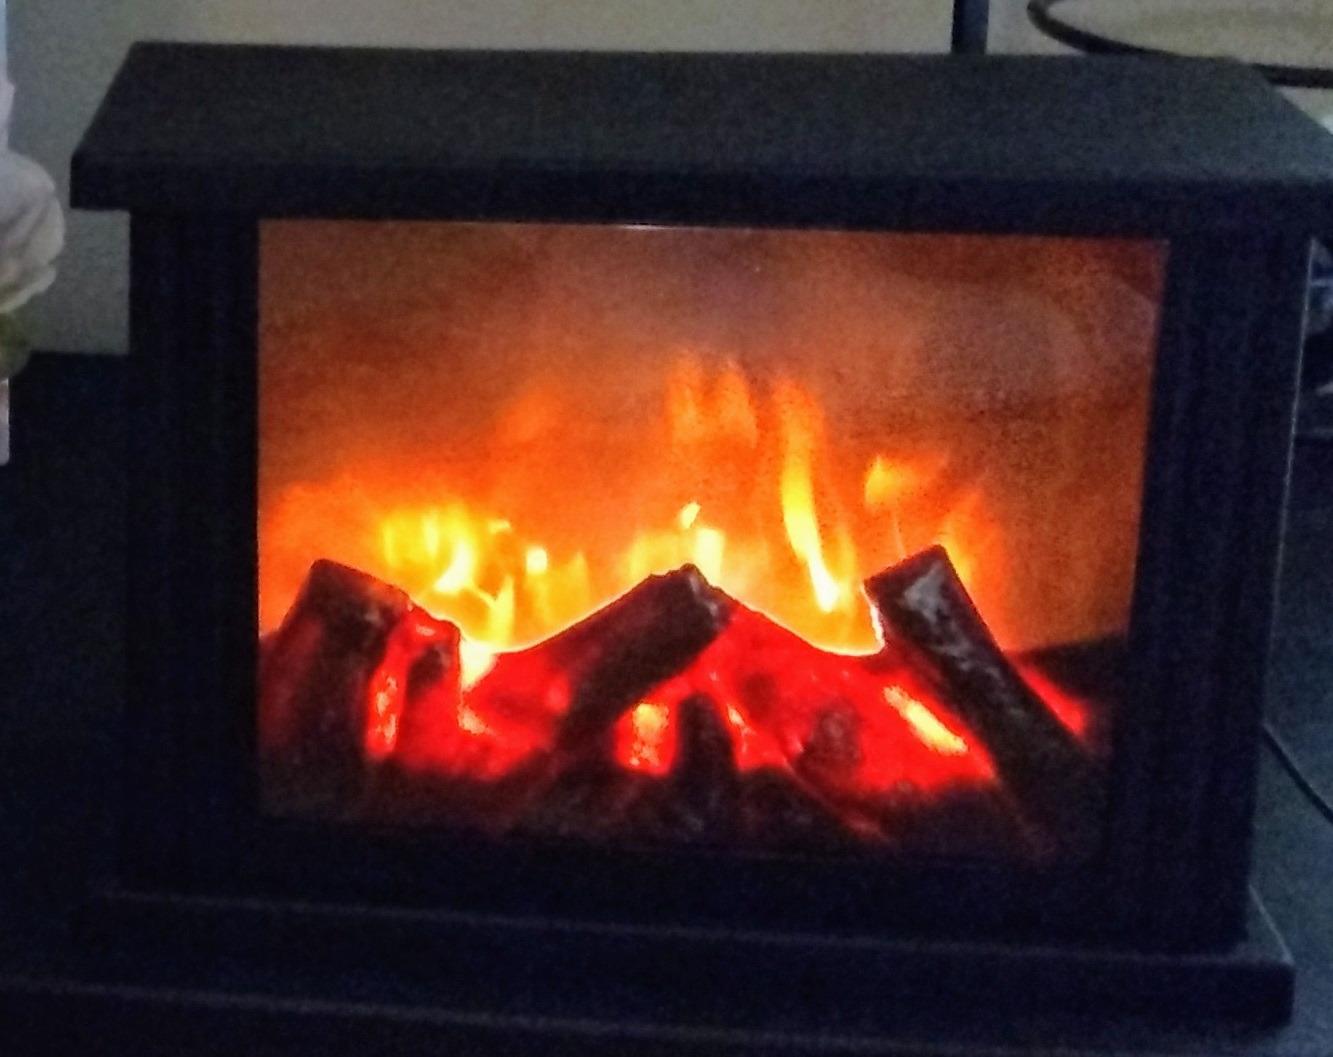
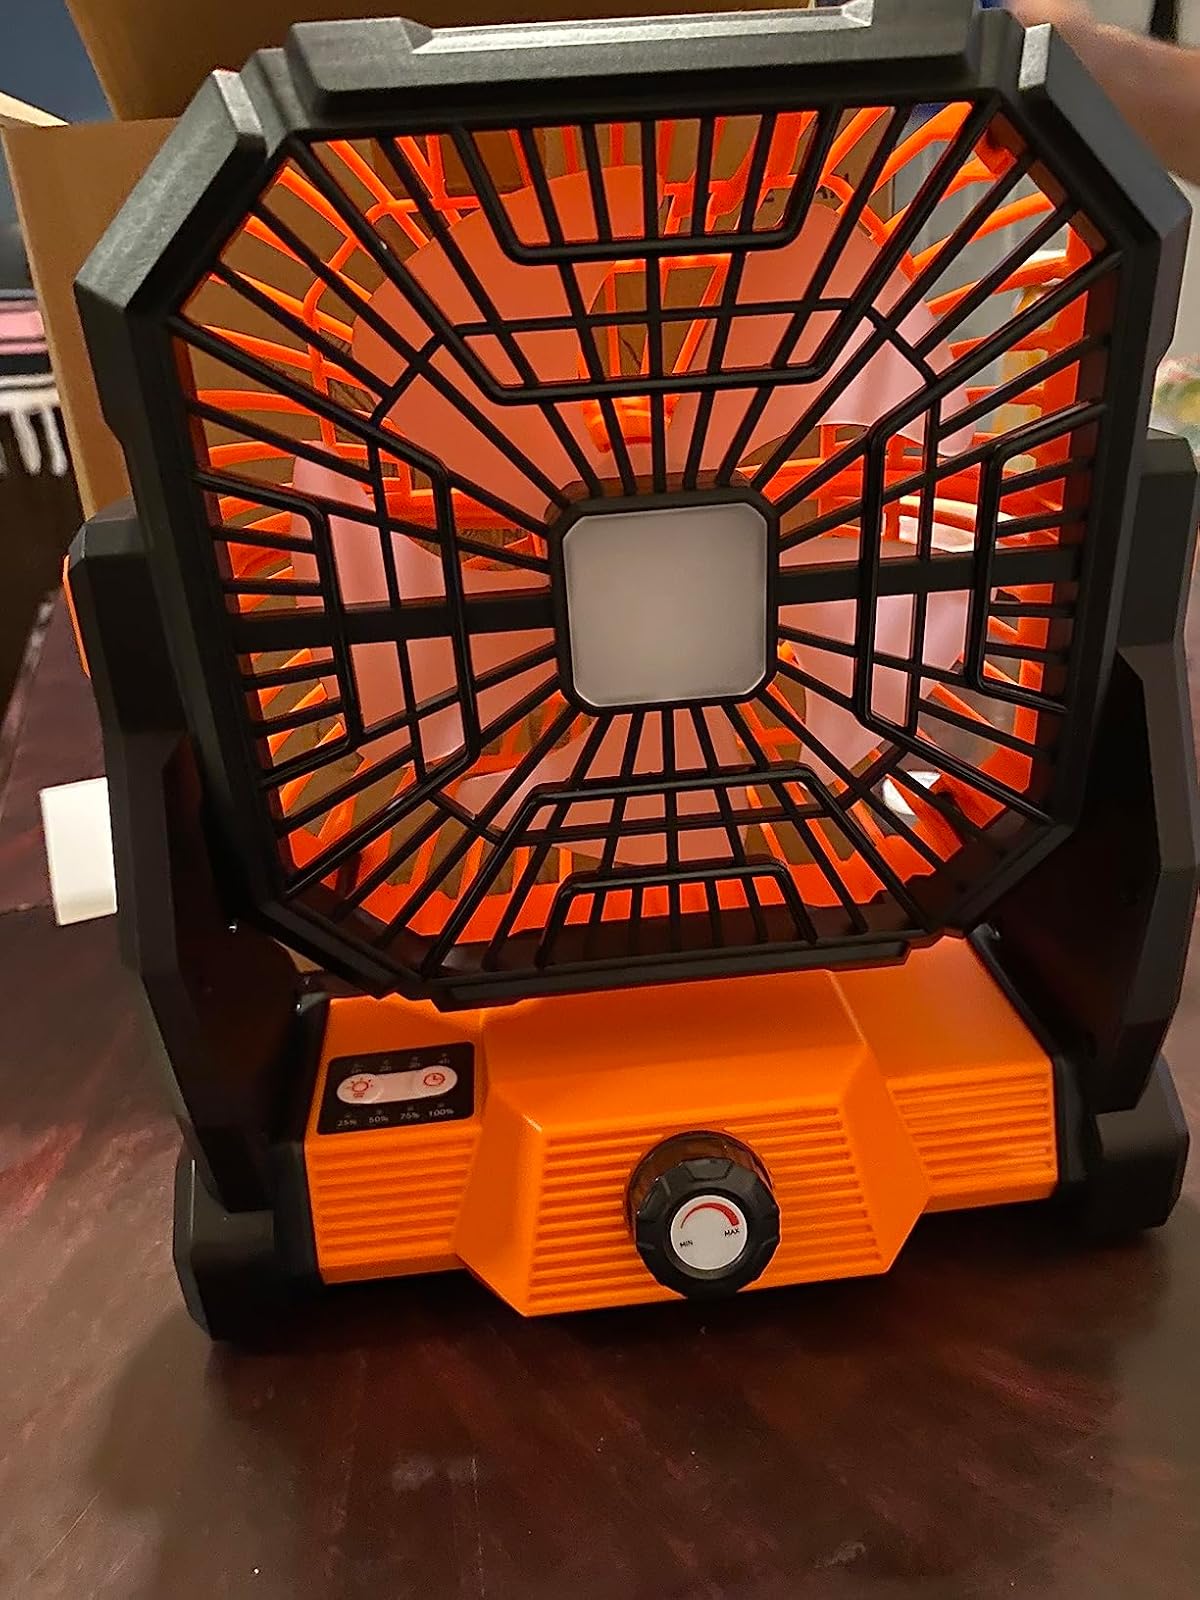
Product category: lantern
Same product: no